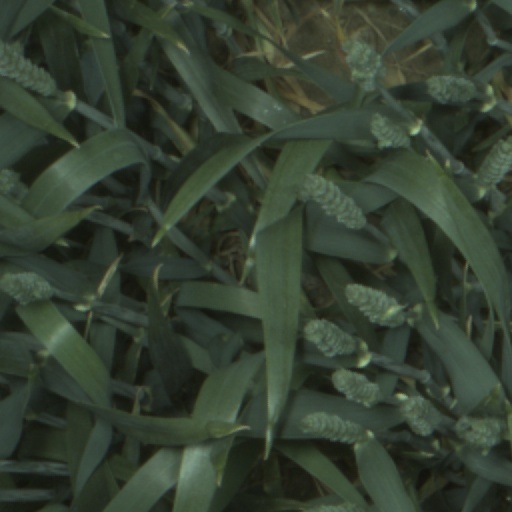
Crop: wheat